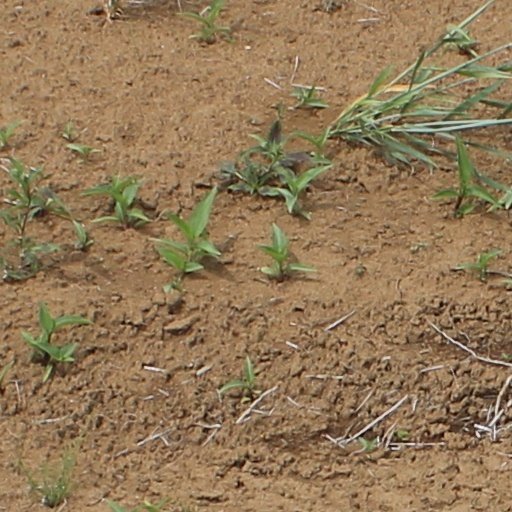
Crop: wheat